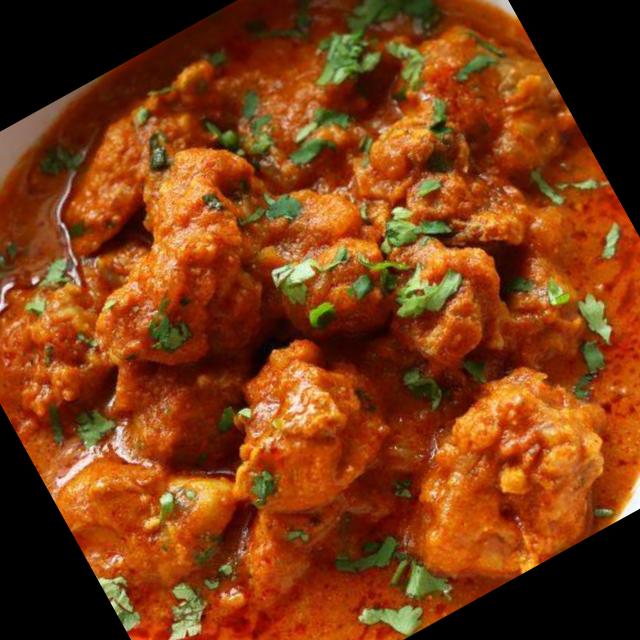
Dish: chicken_curry